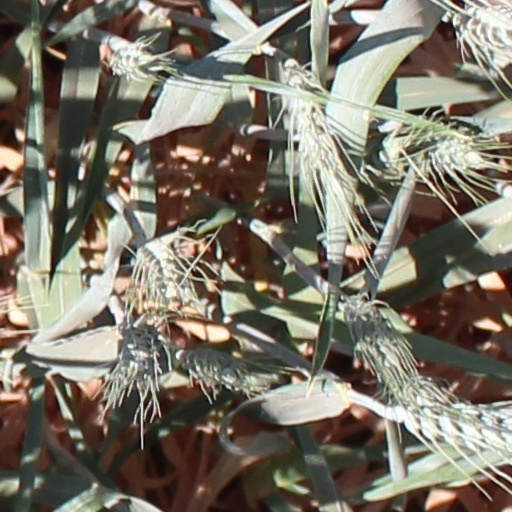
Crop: wheat